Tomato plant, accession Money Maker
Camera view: tilt-top (135 deg); turntable rotation: 240 degrees
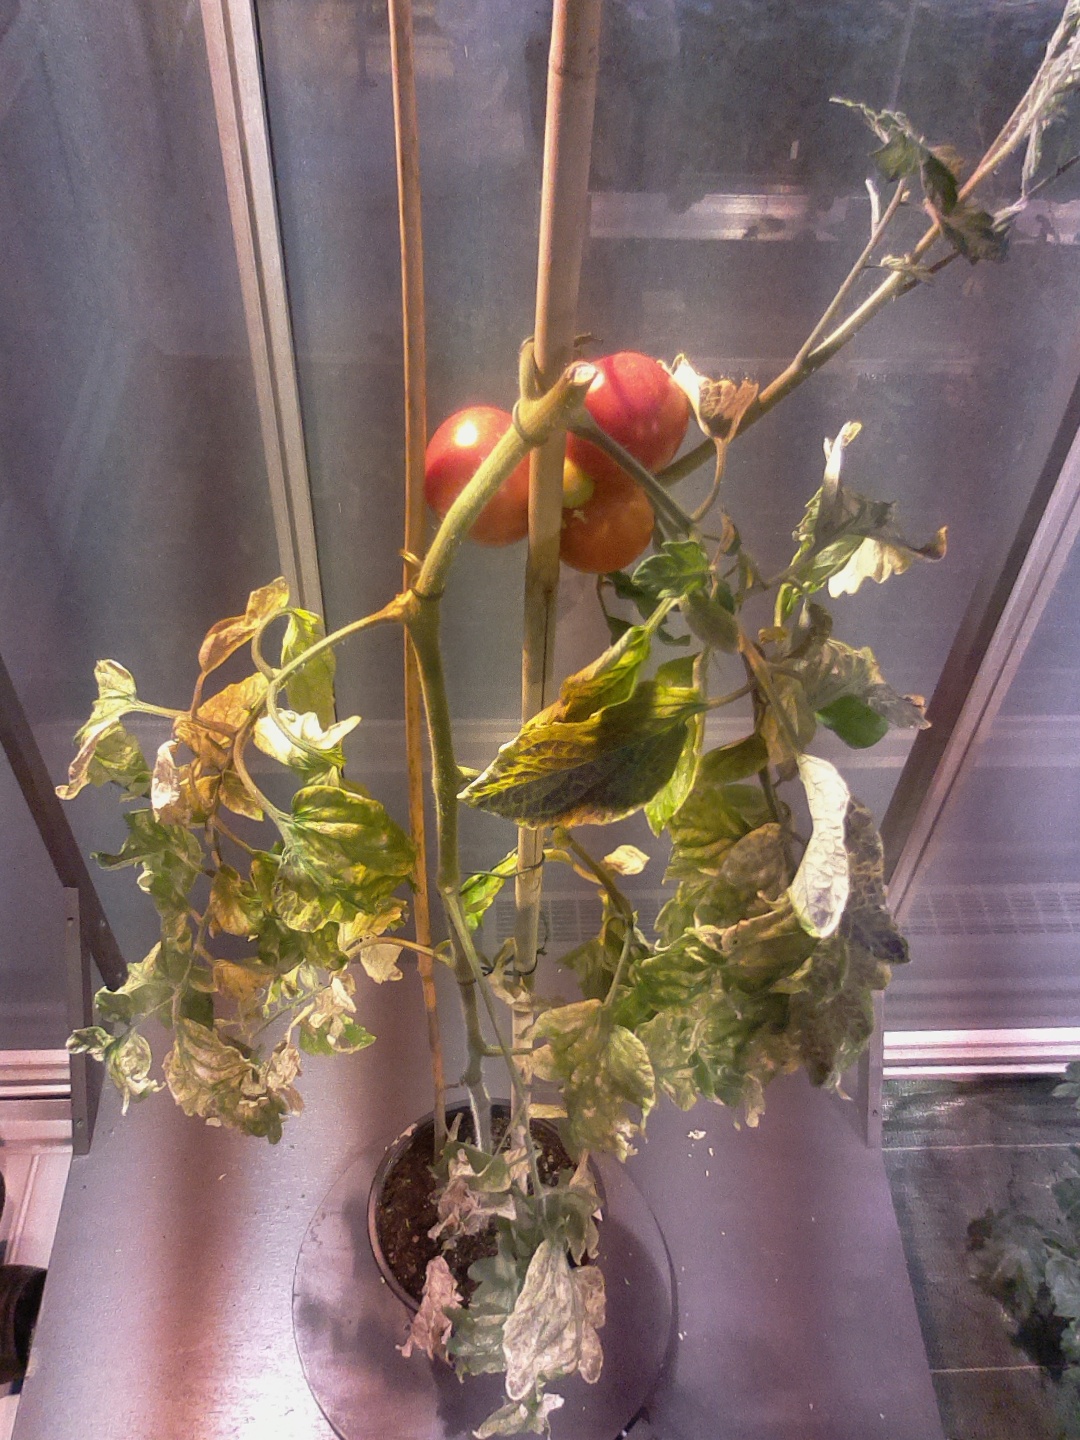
BBCH growth stage 87: 70%-80% of fruits show typical fully ripe color